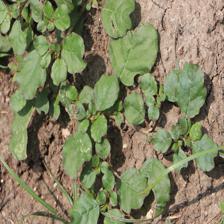
Label: BroadLeafWeed